Fahmi al-Abboushi

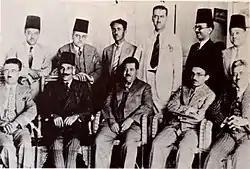
Istiqlal circa 1932. Al-Abboushi standing third from left

Fahmi al-Abboushi (1895–1975) was the co-founder of the Arab nationalist political party "Hizb al-Istiqlal" (Independence Party) in Palestine along with his close associate Awni Abd al-Hadi.